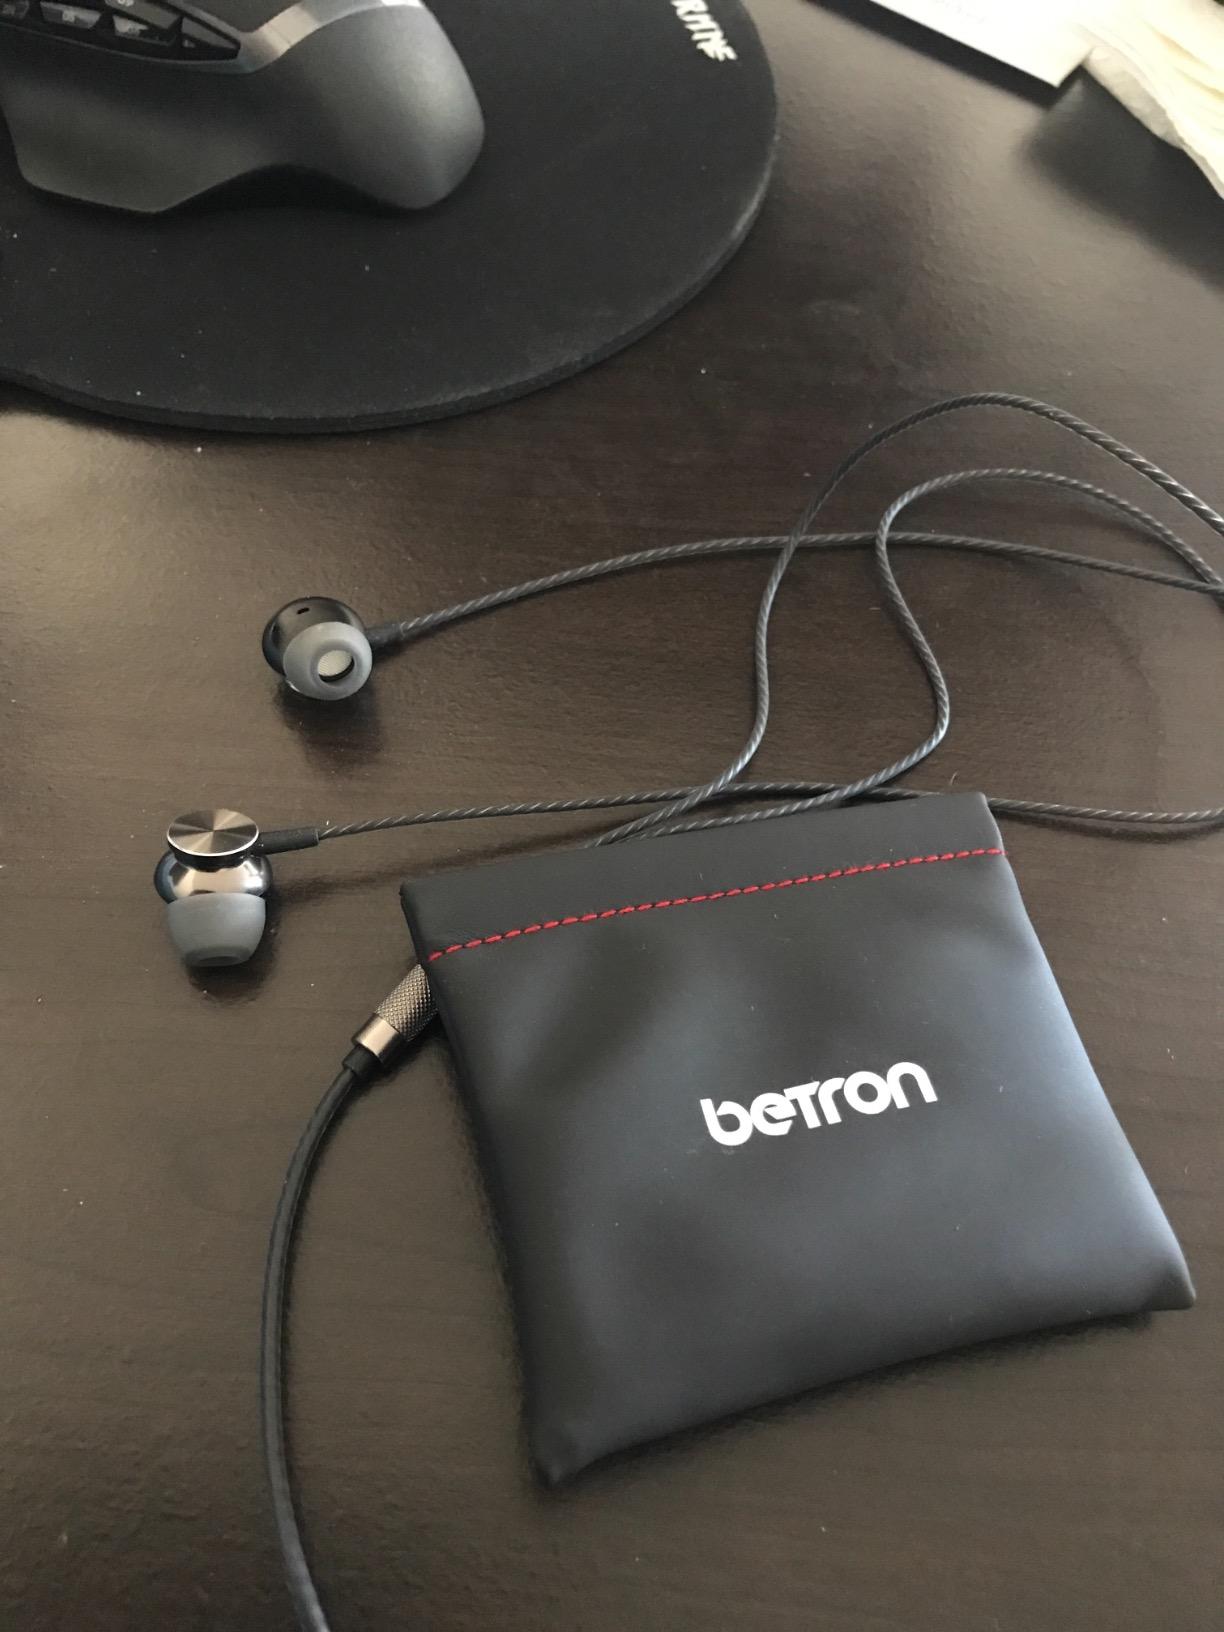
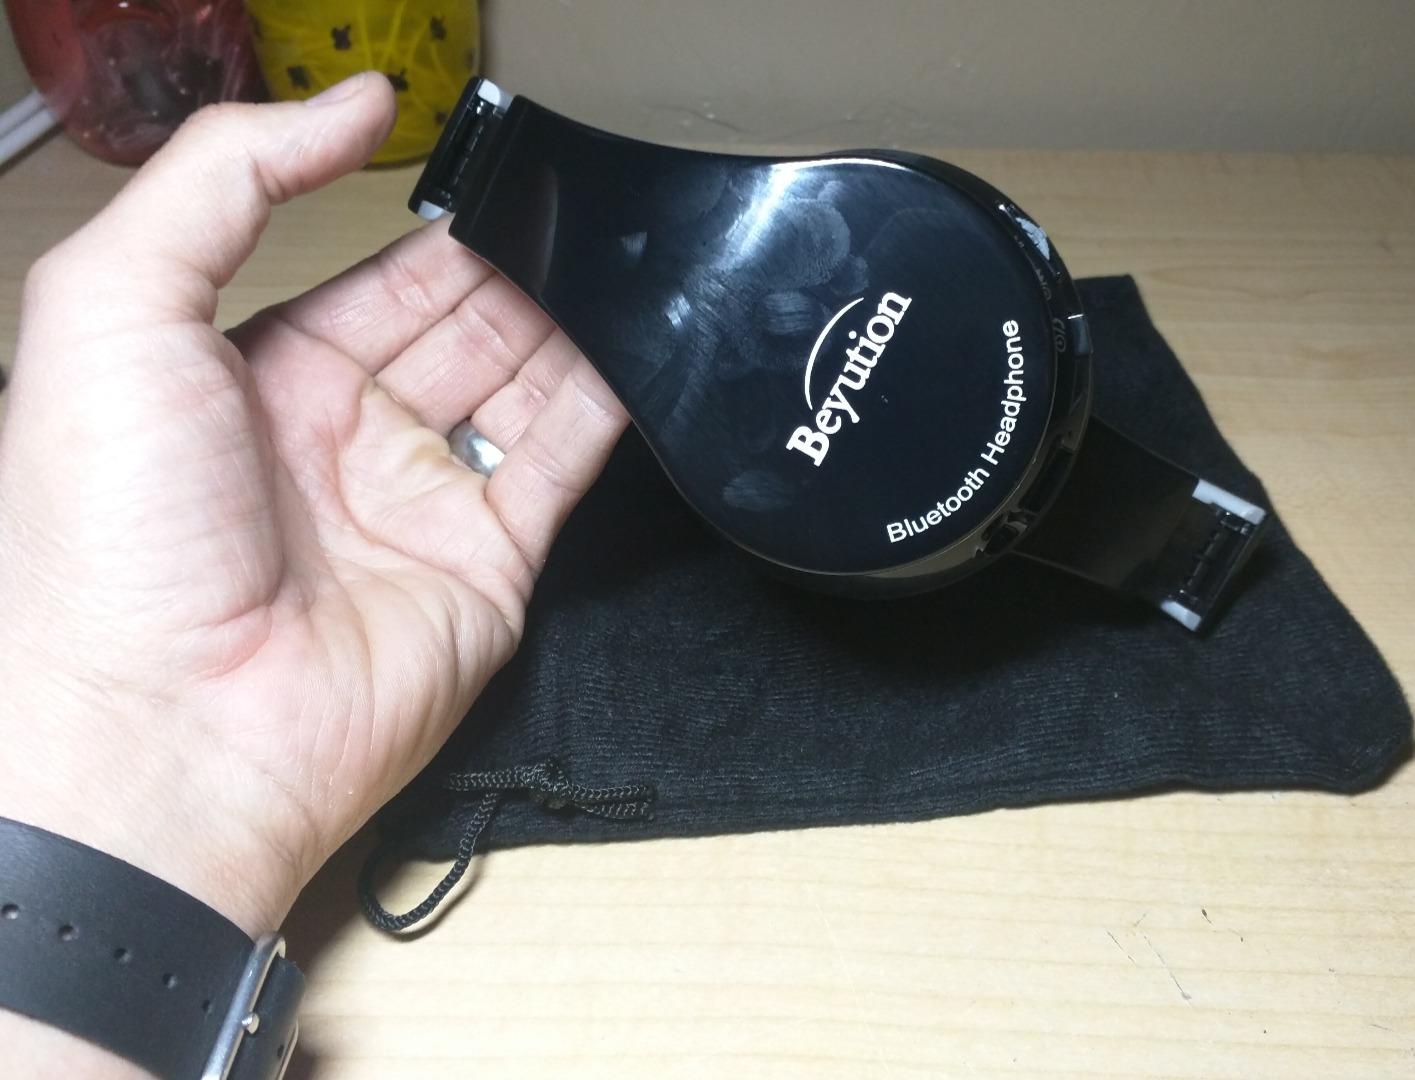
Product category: headphones
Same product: no